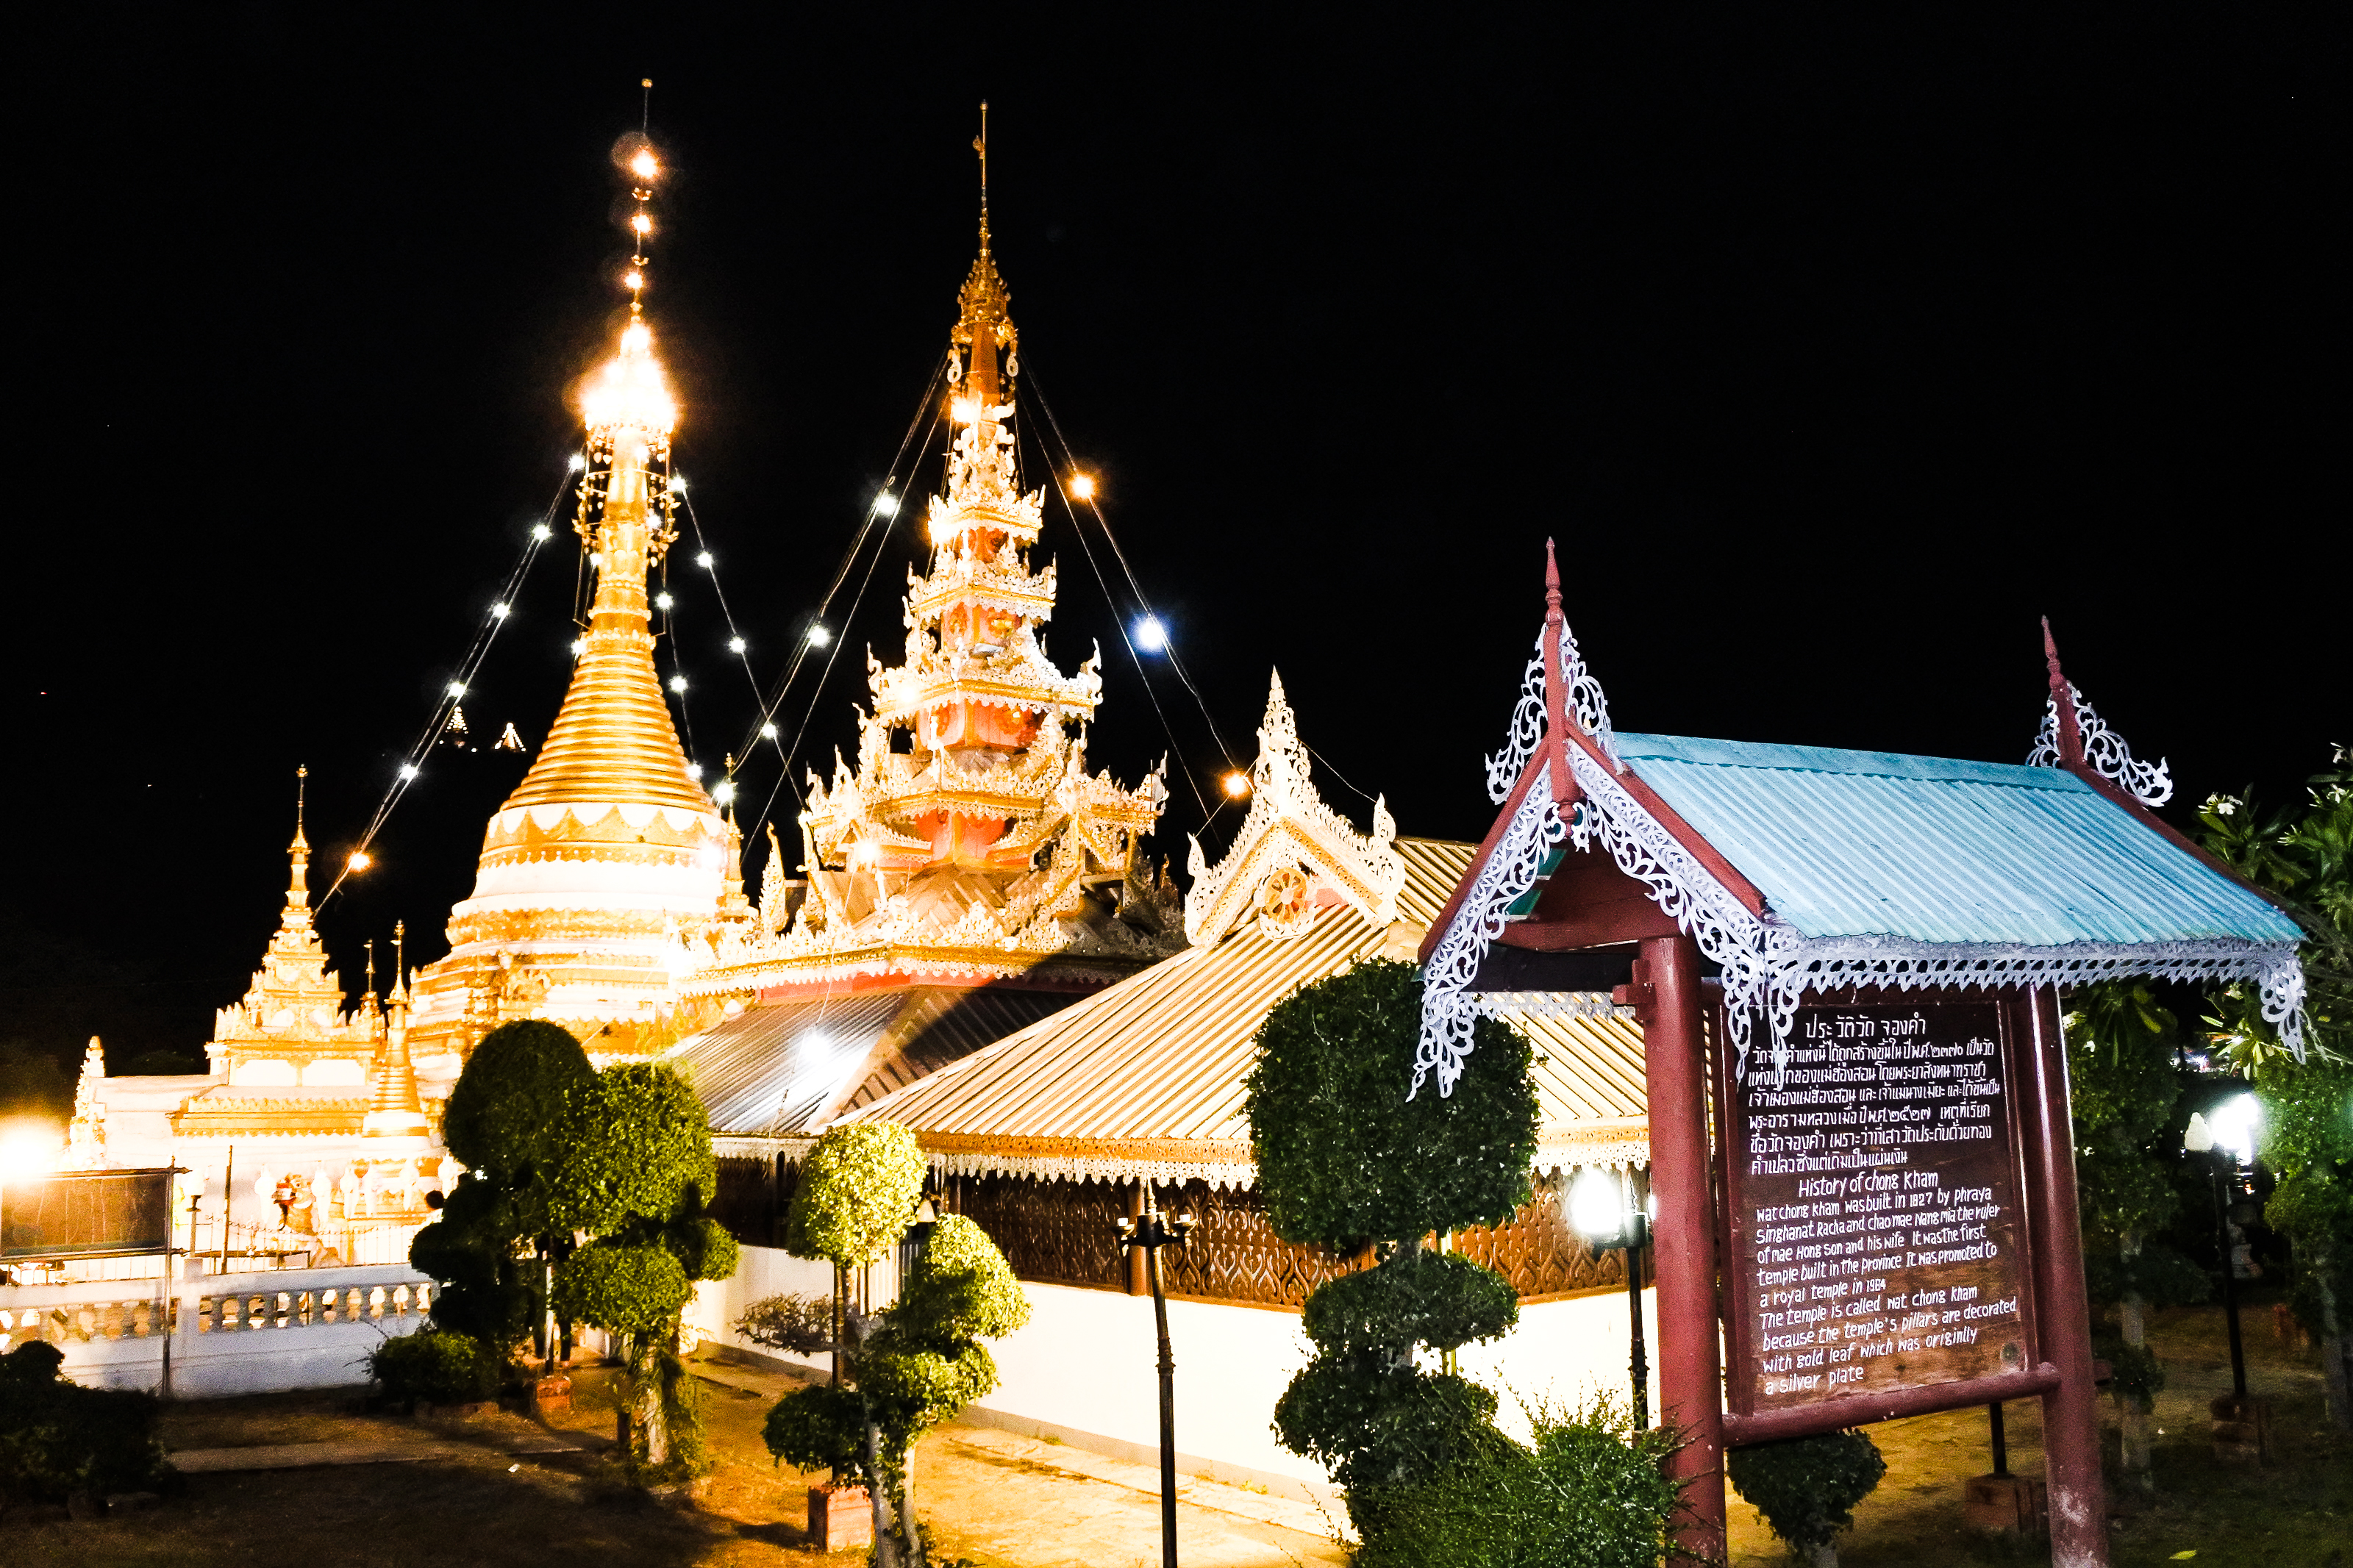
art, pagodas, dusk, asia, chong, wat, buddhism, water, building, klang, religion, gold, hong, mae, mae hong son, beautiful, son, wat chong kham, blue, light, thailand, temple, kham, travel, place of worship, landmark, architecture, night, shrine, hindu temple, sky, spire, tourist attraction, tradition, world, tower, tourism, facade, steeple, ceremony